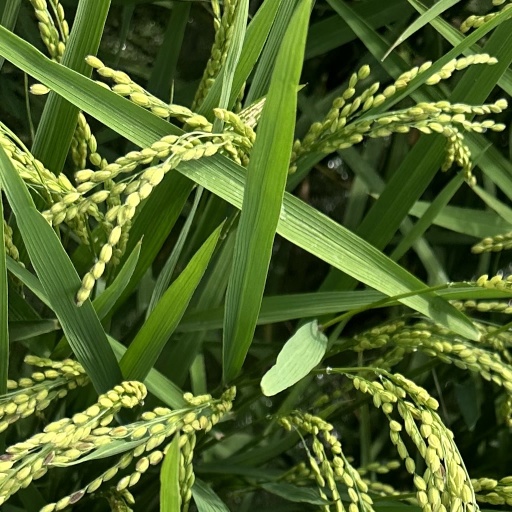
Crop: rice